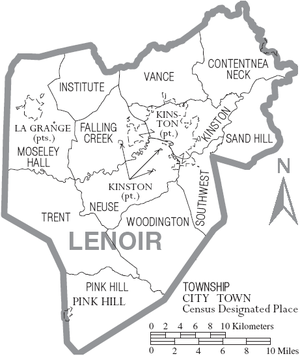
Le comté de Lenoir est un comté situé dans l'État de Caroline du Nord aux États-Unis. Son siège est la ville de Kinston.